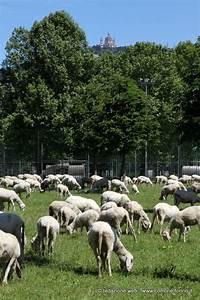
sheep